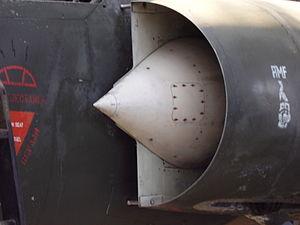
Les souris sont des parties mobiles situées dans les entrées d'air de certains avions. Ce système a été mis au point initialement aux États-Unis pour le Lockheed F-104 Starfighter, en 1956. Il a été repris à partir de 1957 par Dassault Aviation pour le Mirage III et pour certaines variantes du Mirage 2000.